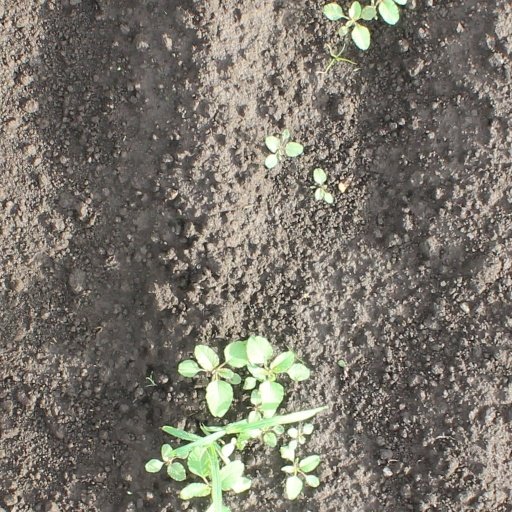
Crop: soybean